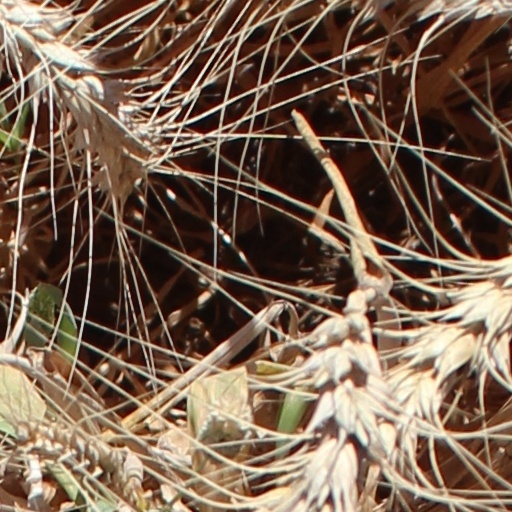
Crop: wheat